List of birds of South America

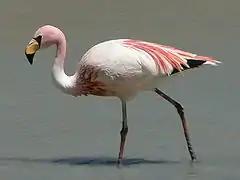
James's flamingo

Phasianidae consists of the pheasants and their allies. These are terrestrial species, variable in size but generally plump with broad relatively short wings. Many species are gamebirds or have been domesticated as a food source for humans.